Darod

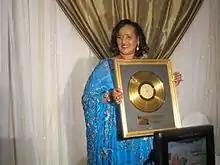
Saado Ali Warsame, singer-songwriter and former MP in the Federal Parliament of Somalia

Aar Maanta, Ogaden, Somali-British singer-songwriter, actor, composer, instrumentalist and music producer.